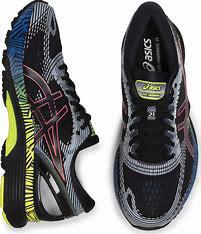
Brand: Asics
Model: Gel Nimbus 21